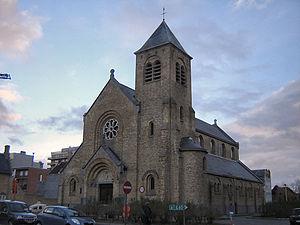
Cette page regroupe l'ensemble des monuments classés de la ville belge de Nieuport.